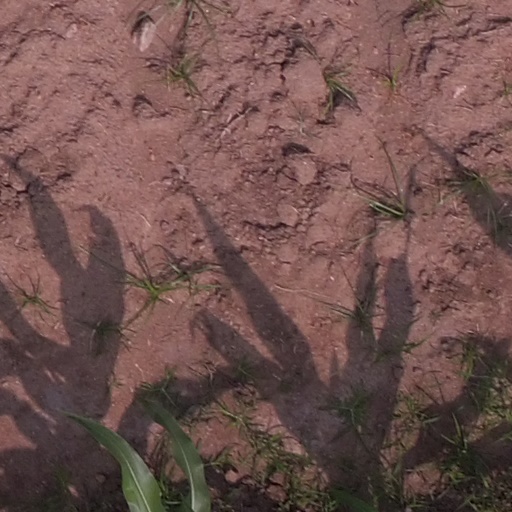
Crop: maize; corn